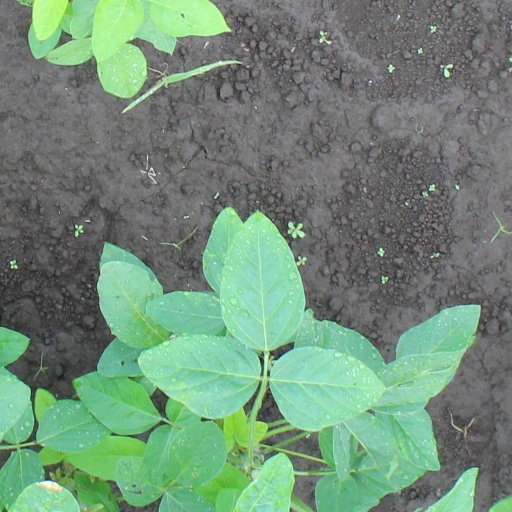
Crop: soybean